Game Boy Game Pak

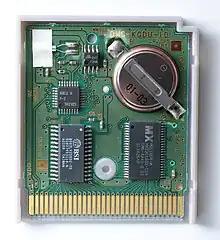
Game Boy Game Pak board. Clockwise from top right: battery, ROM chip, SRAM chip, MBC chip, crystal oscillator (under white tape) for real-time clock, and supervisor chip.

The Game Boy Game Pak cartridges store the game's code and data using ROM chips. However, the original Game Boy's 8-bit architecture limited the CPU's access to just 32 KB of ROM at a time, restricting early games to this size.